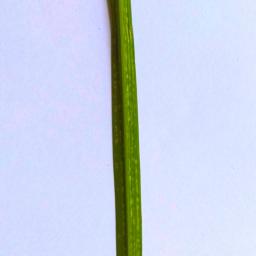
Label: Rice___Healthy